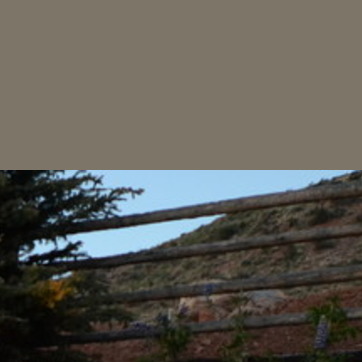
Material: sky